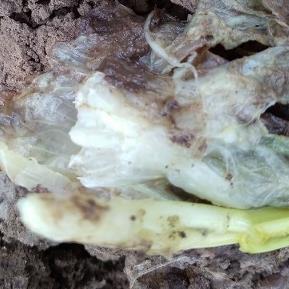
Crop: Onion
Condition: bulb-blight-d